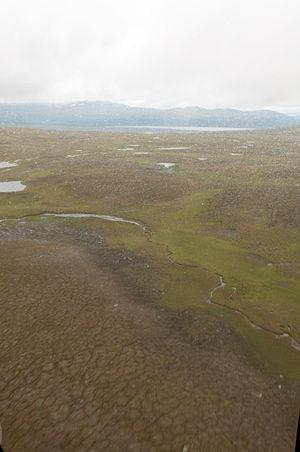
Le parc national de Padjelanta est un parc national du Nord de la Suède, à la frontière norvégienne, dans la commune de Jokkmokk du comté de Norrbotten en Laponie. Il couvre 1 984 km², ce qui en fait le plus vaste parc national du pays, et il est bordé par les parcs nationaux de Sarek, de Stora Sjöfallet et le parc norvégien de Rago.